Normanton Hall

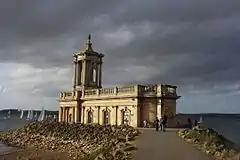
The deconsecrated St Matthew's Church, Normanton, now on the shore of Rutland Water

Normanton Hall was a large, now demolished, country house at Normanton in Rutland.